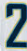
Number: 2